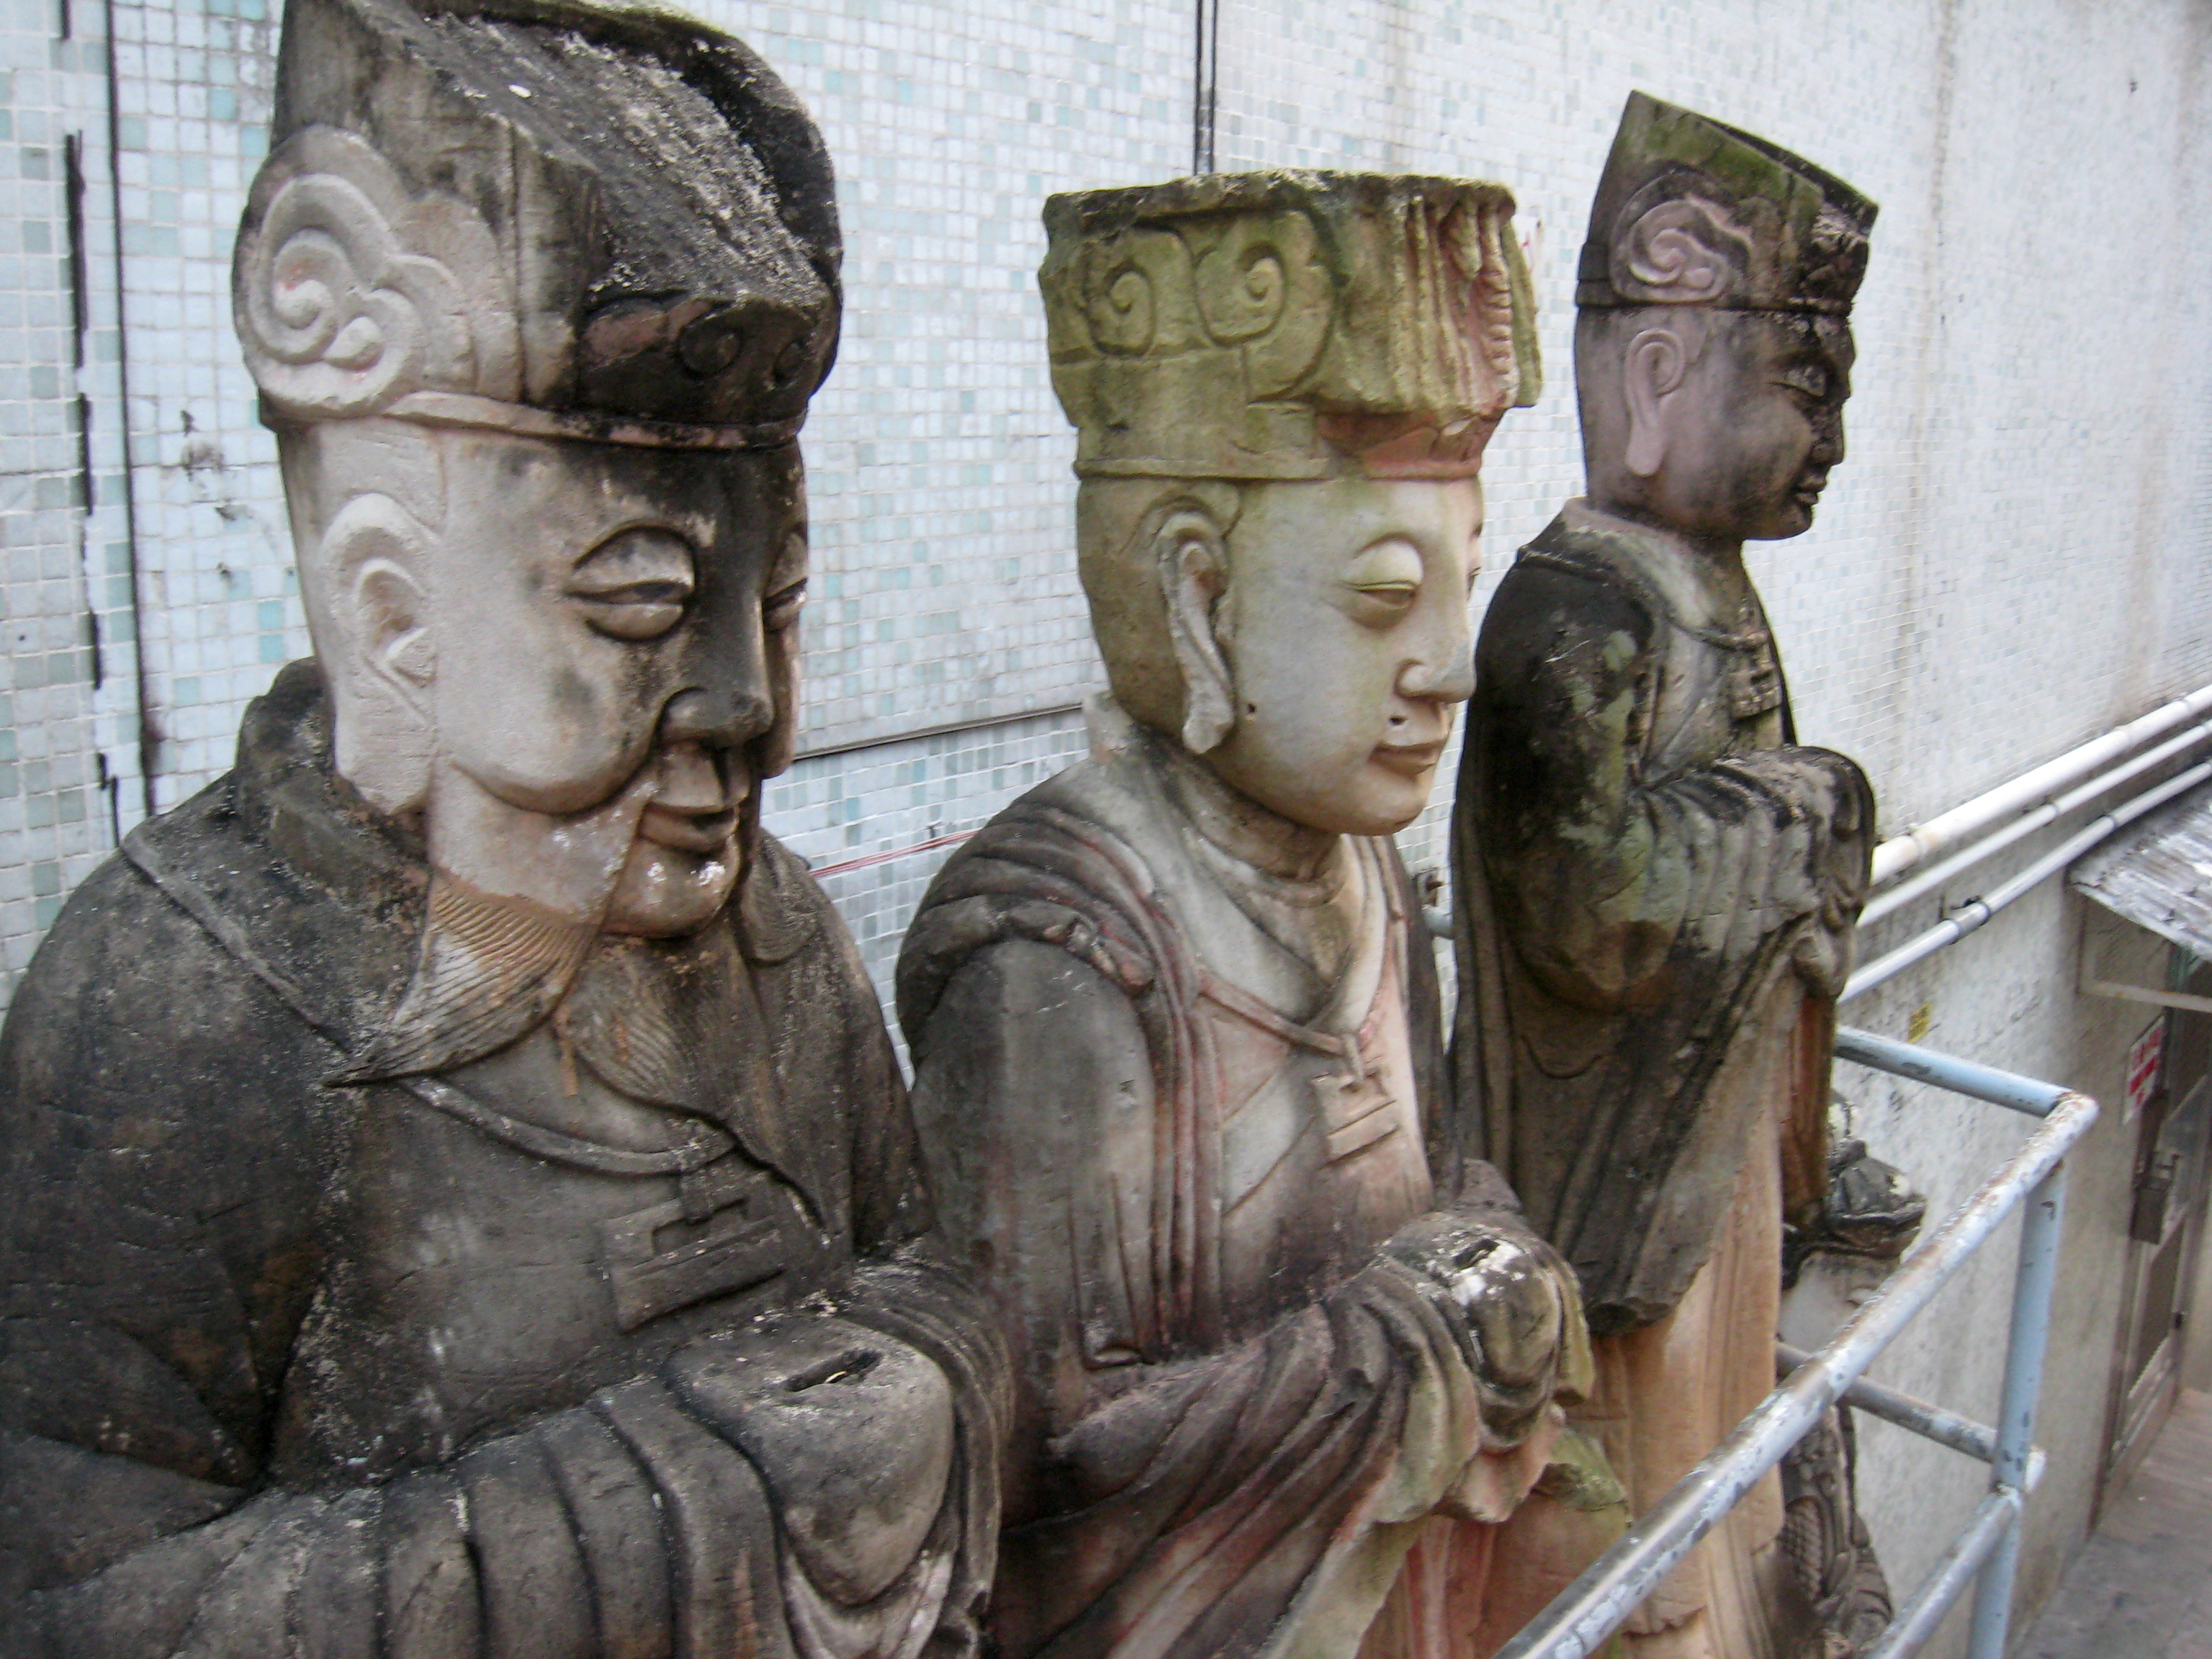
monument, statue, sculpture, art, carving, relief, hongkong, ancient history